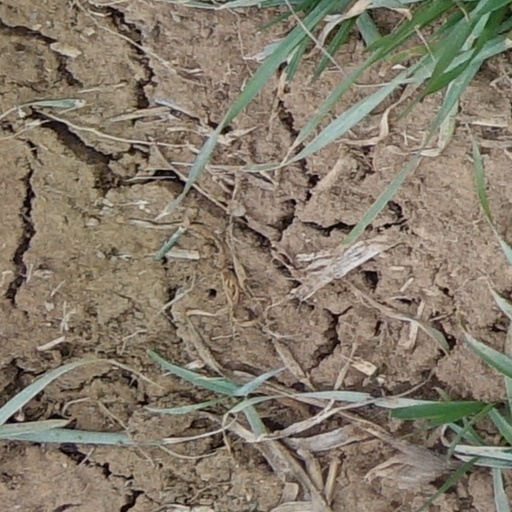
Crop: wheat